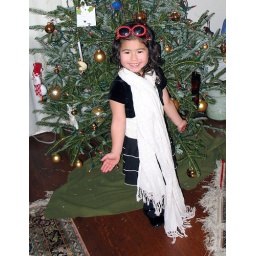
naomi fotenos christmas tree pose at 484 lake 3n living room by aff filed underwho